Electromod

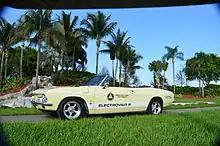
The ElectroVair III was built in 2011 by High Voltage Hot Rods as an homage to the ElectroVair II

In the mid-1960s, General Motors demonstrated vehicles that had been repowered with AC induction traction motors, including the ElectroVair I and II, using 1964 and 1966 Chevrolet Corvair chassis, respectively, and the ElectroVan, built on a 1966 GMC HandiVan. The ElectroVair used a traction battery with silver-zinc chemistry, providing a range of but with a low number of charging cycles and at a high cost (estimated at in 1967). The ElectroVan used a hydrogen fuel cell to supply its motor and had an estimated range of .